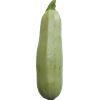
Label: zucchini